Book of Artifacts

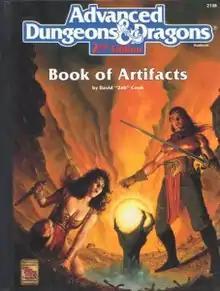

The Book of Artifacts (abbreviated as BoA) is a supplemental sourcebook to the core rules of the second edition of the "Advanced Dungeons & Dragons" fantasy role-playing game. This book, published by TSR, Inc. in 1993, details 50 different "artifacts", special magic items found within the game at the Dungeon Master's option. The book was designed primarily by David "Zeb" Cook, with some additional design by Rich Baker, Wolfgang Baur, Steve and Glenda Burns, Bill Connors, Dale "Slade" Henson, Colin McComb, Thomas M. Reid, and David Wise. Cover art is by Fred Fields and interior art and icons were designed by Daniel Frazier.